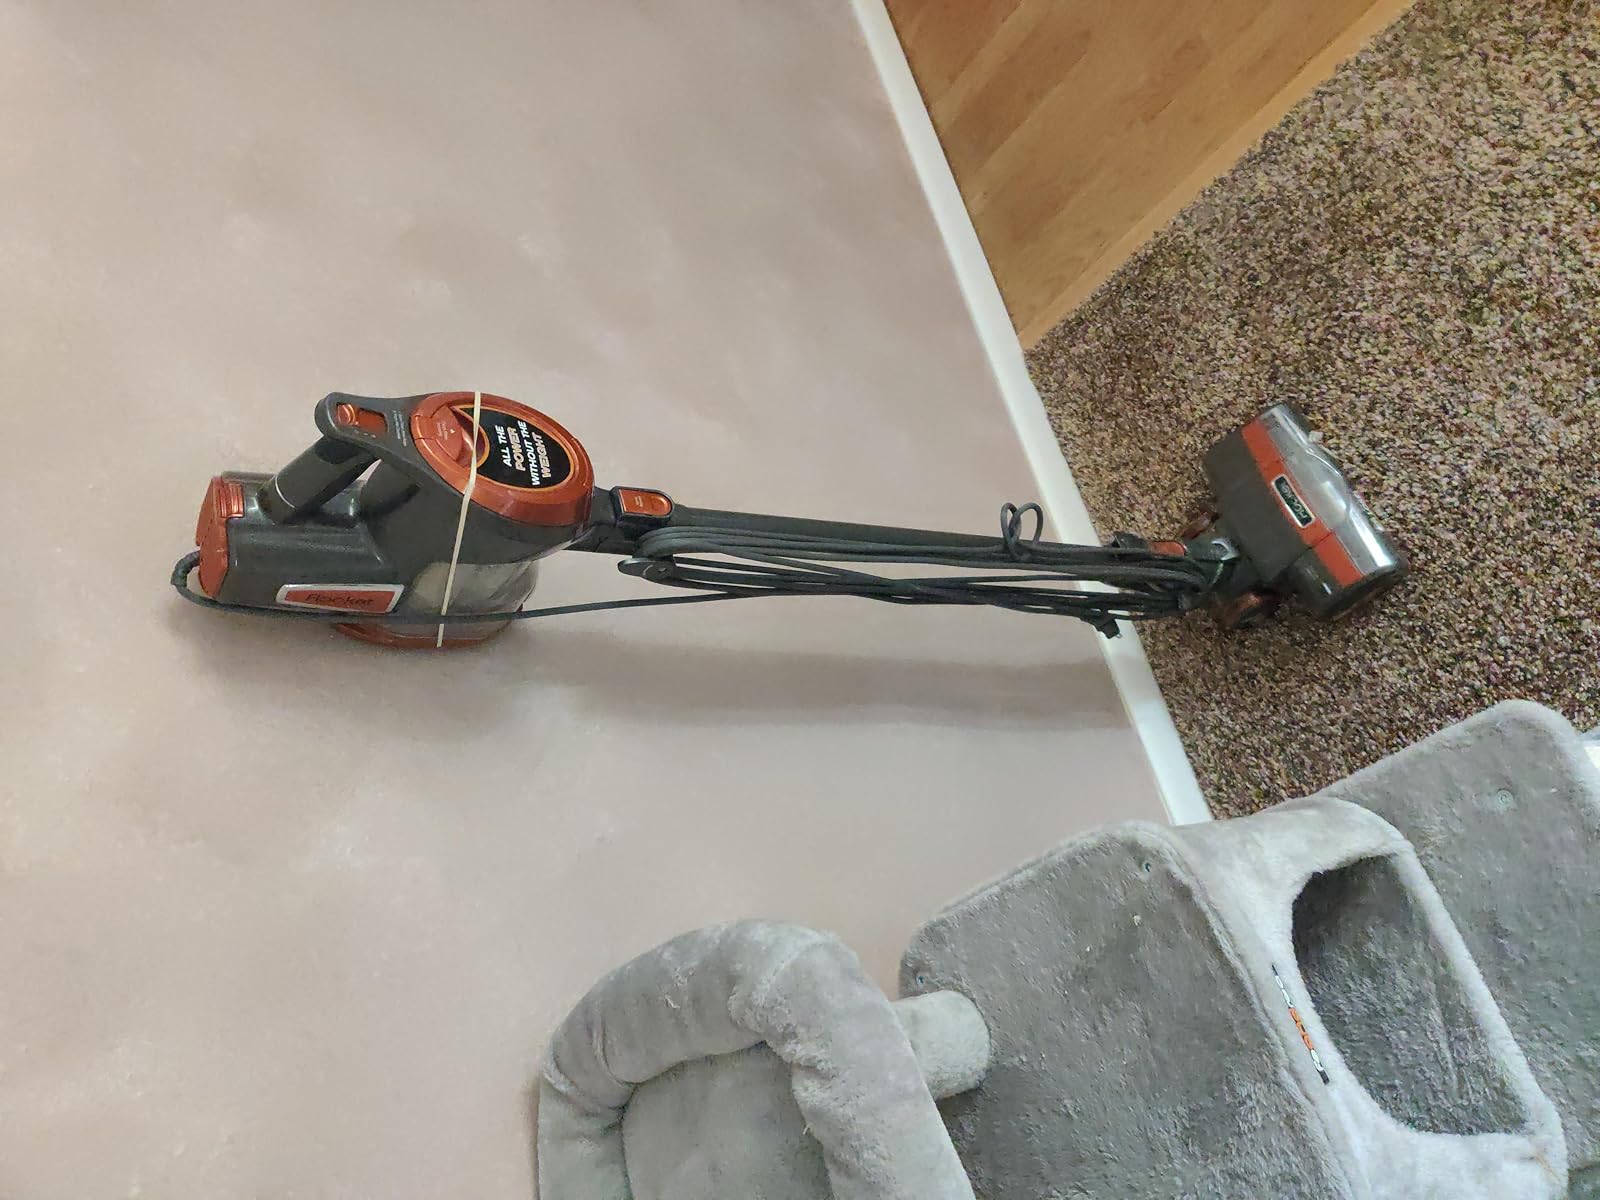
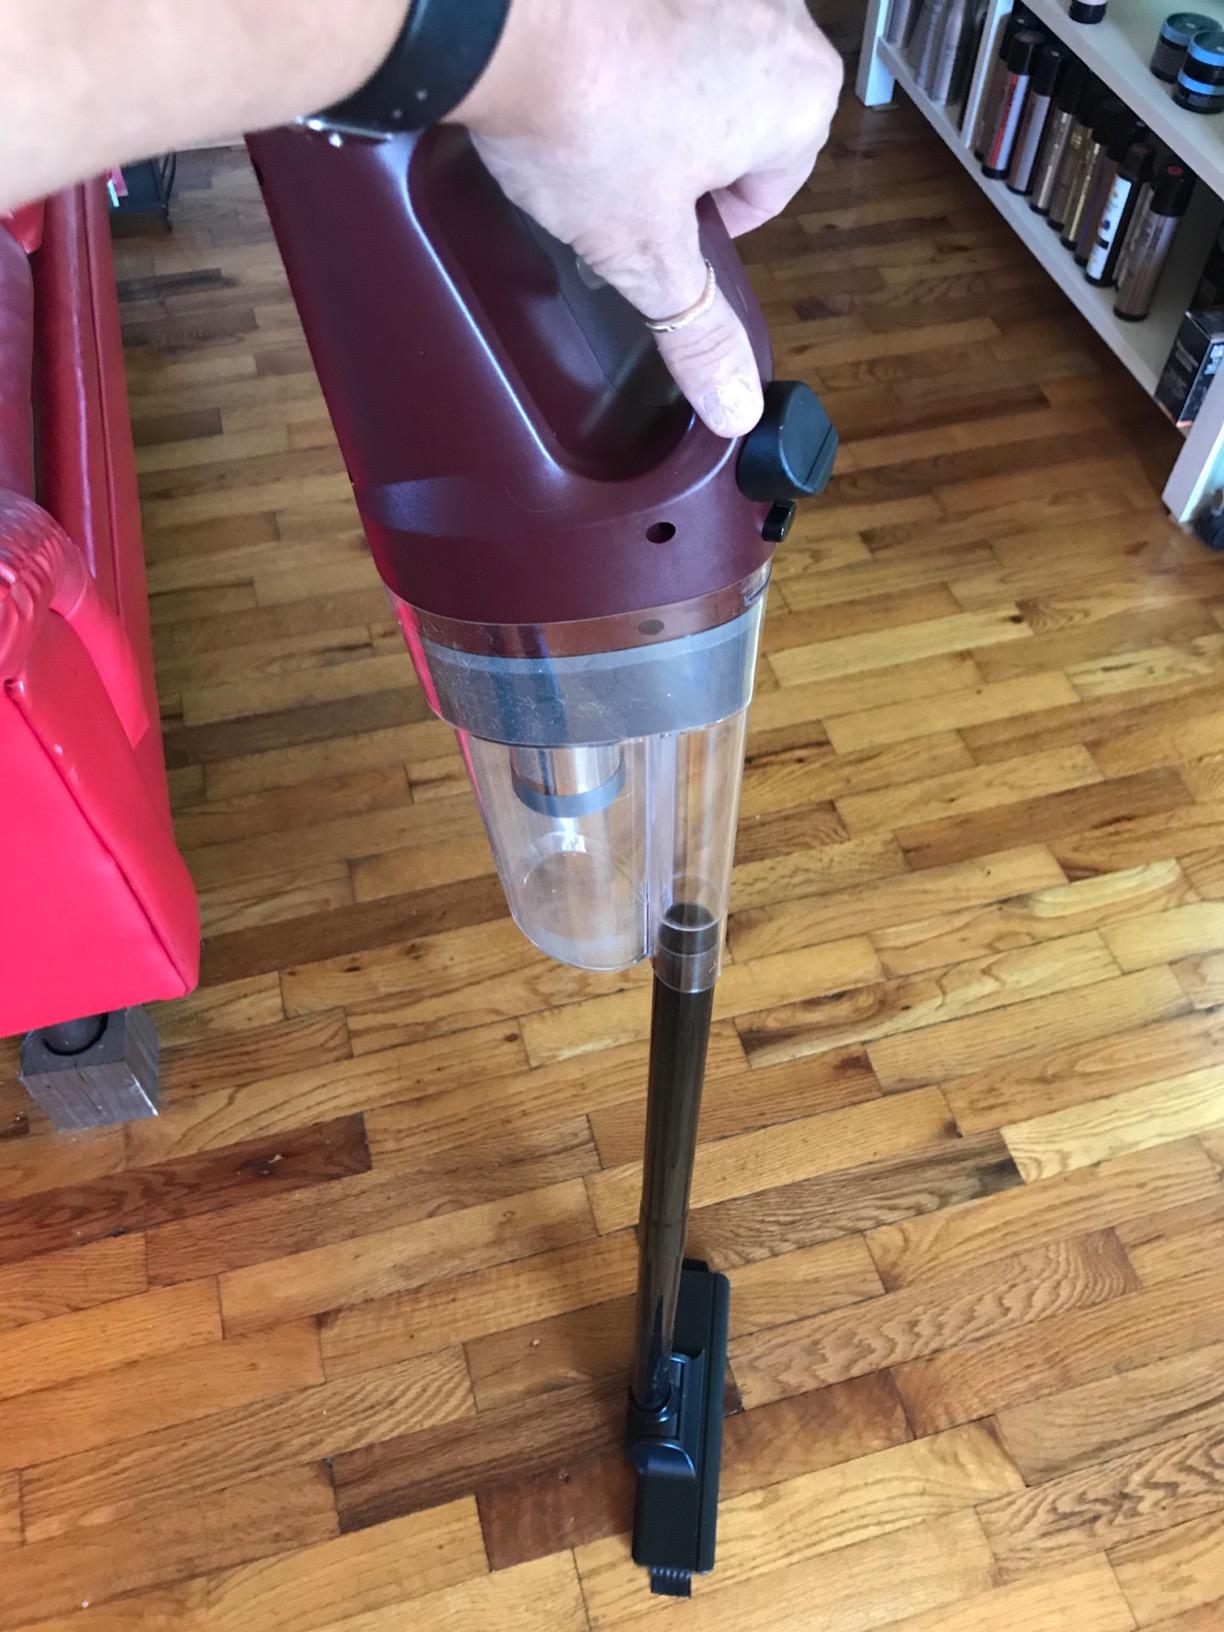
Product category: items_vacuum
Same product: no